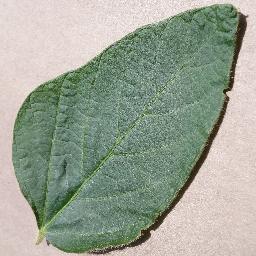
Label: Soybean___healthy